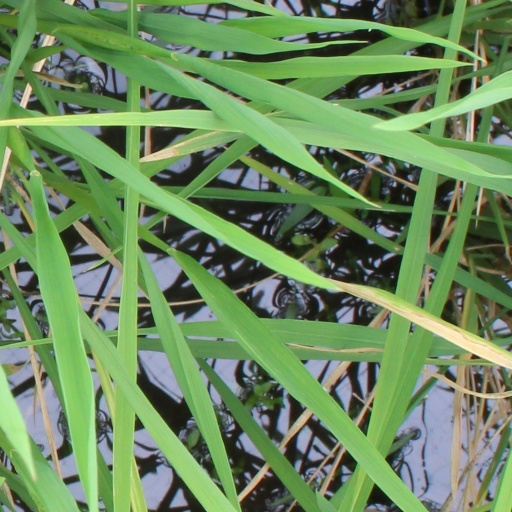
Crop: rice